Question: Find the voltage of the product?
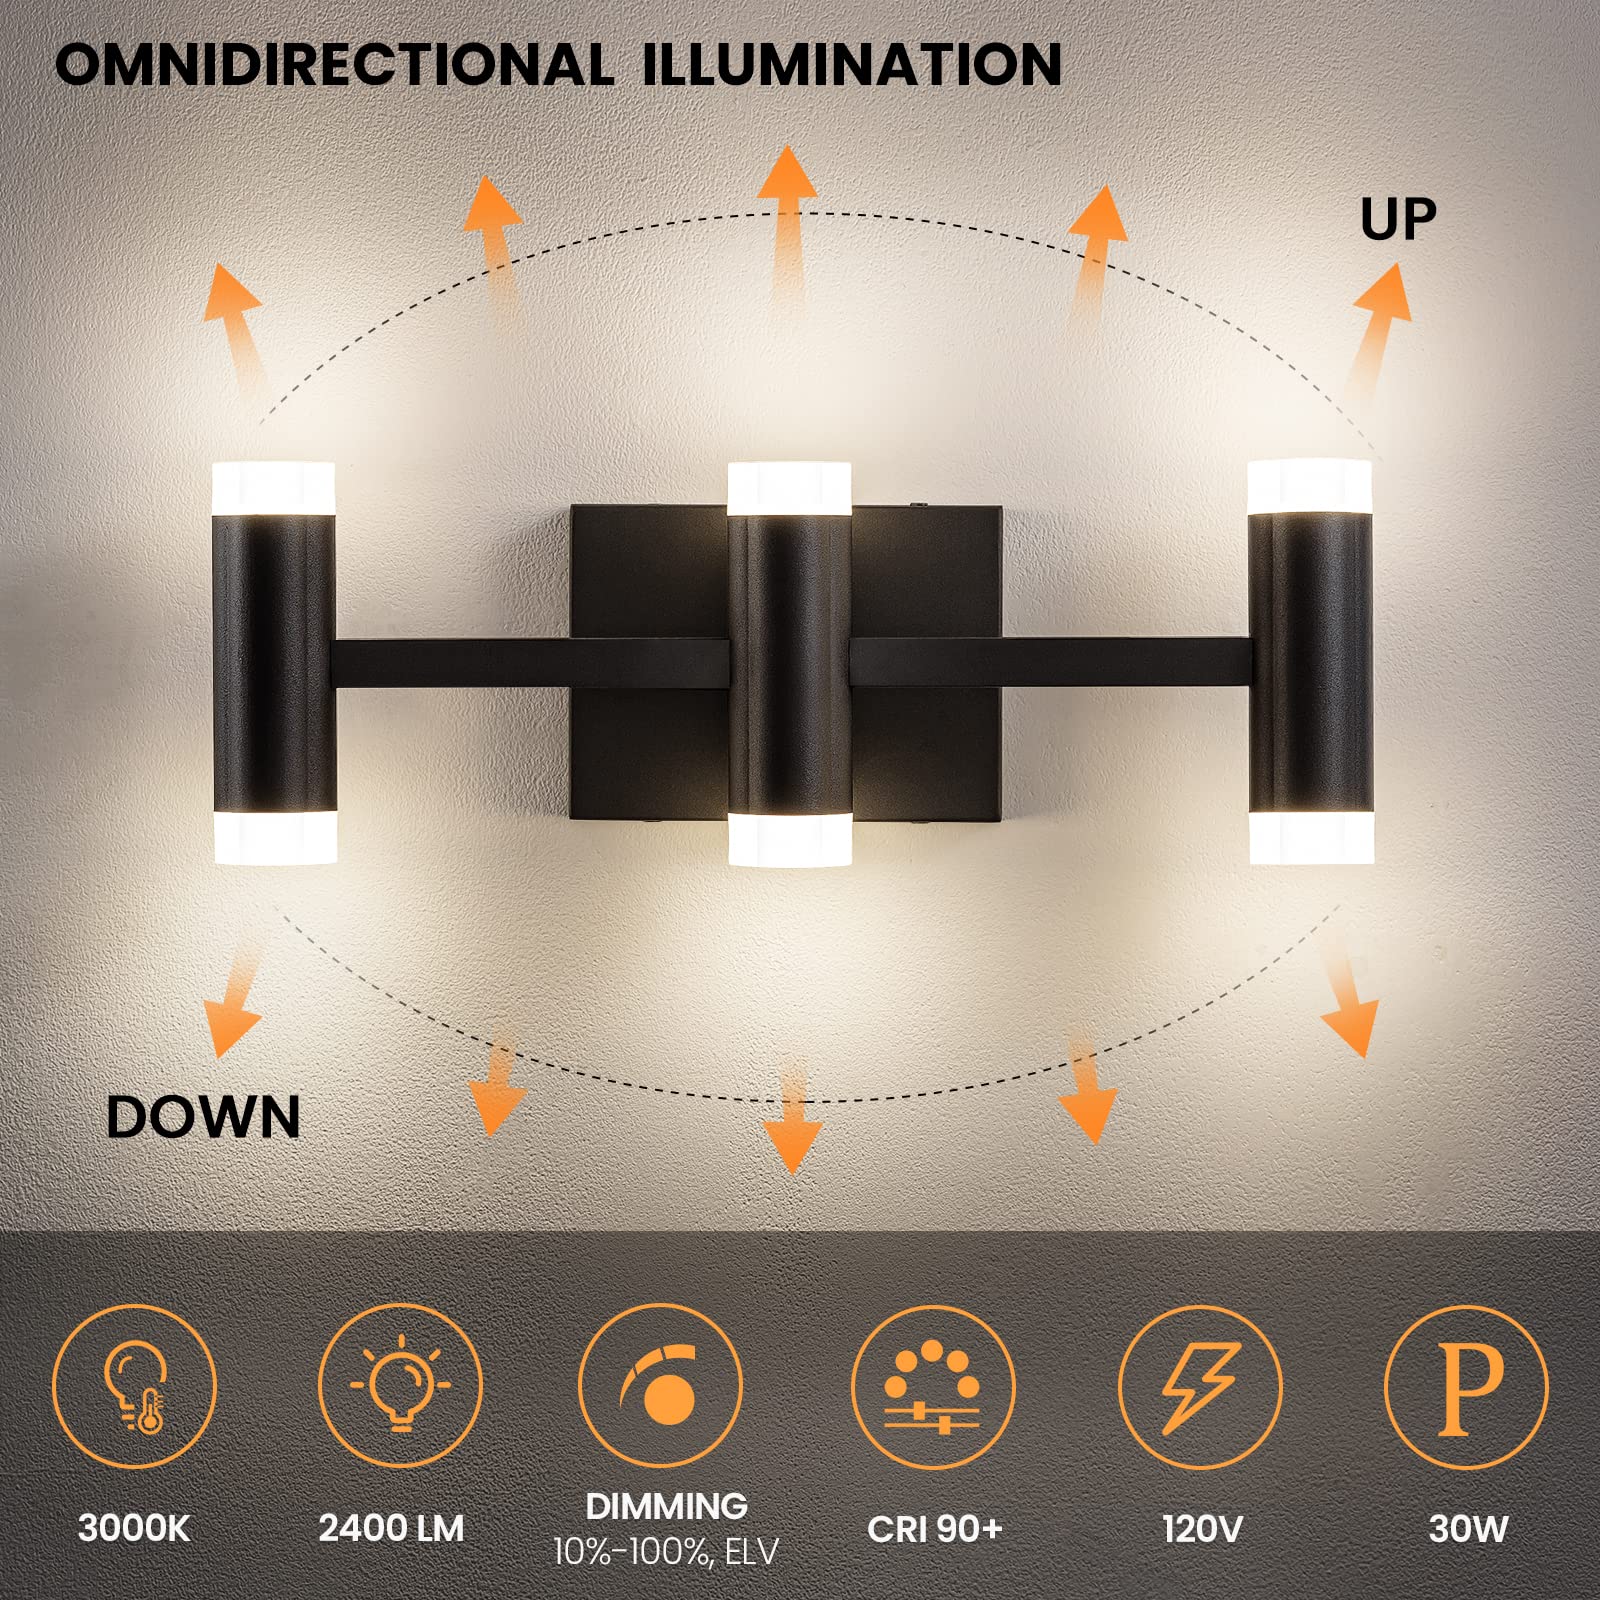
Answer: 120.0 volt